Daniel Biss

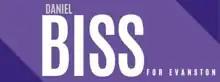
Biss's 2021 mayoral campaign logo

On September 16, 2020, Biss announced the launch of a campaign for mayor of Evanston, Illinois. On October 28, 2020, the incumbent mayor, Steve Hagerty, announced that he would not be seeking reelection.